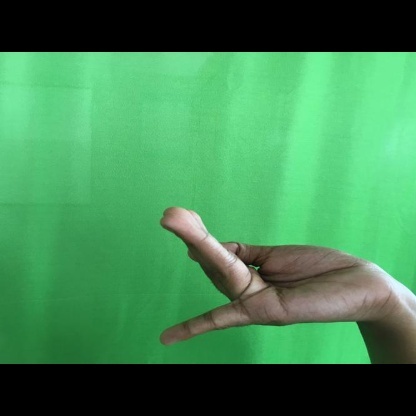
Mudra: Chaturam